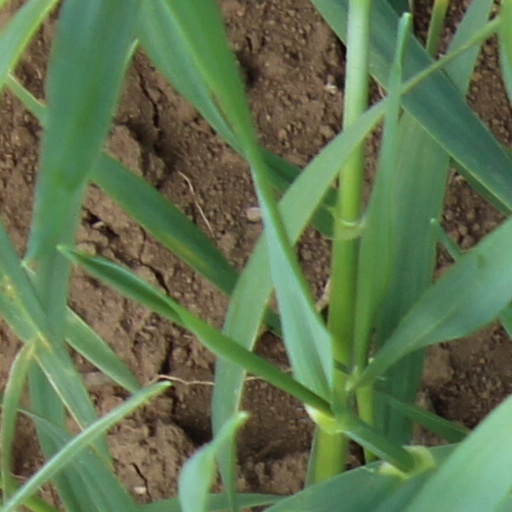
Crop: wheat